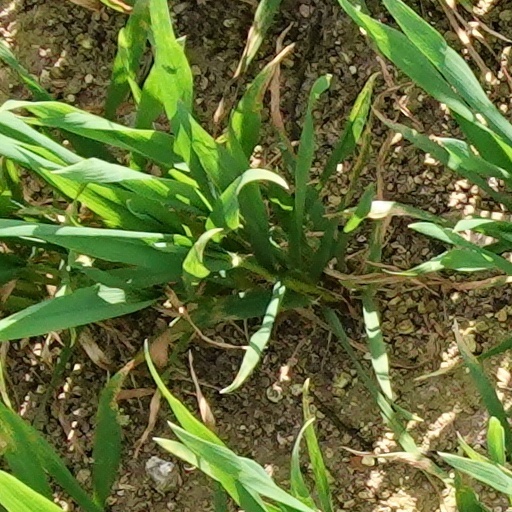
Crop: wheat